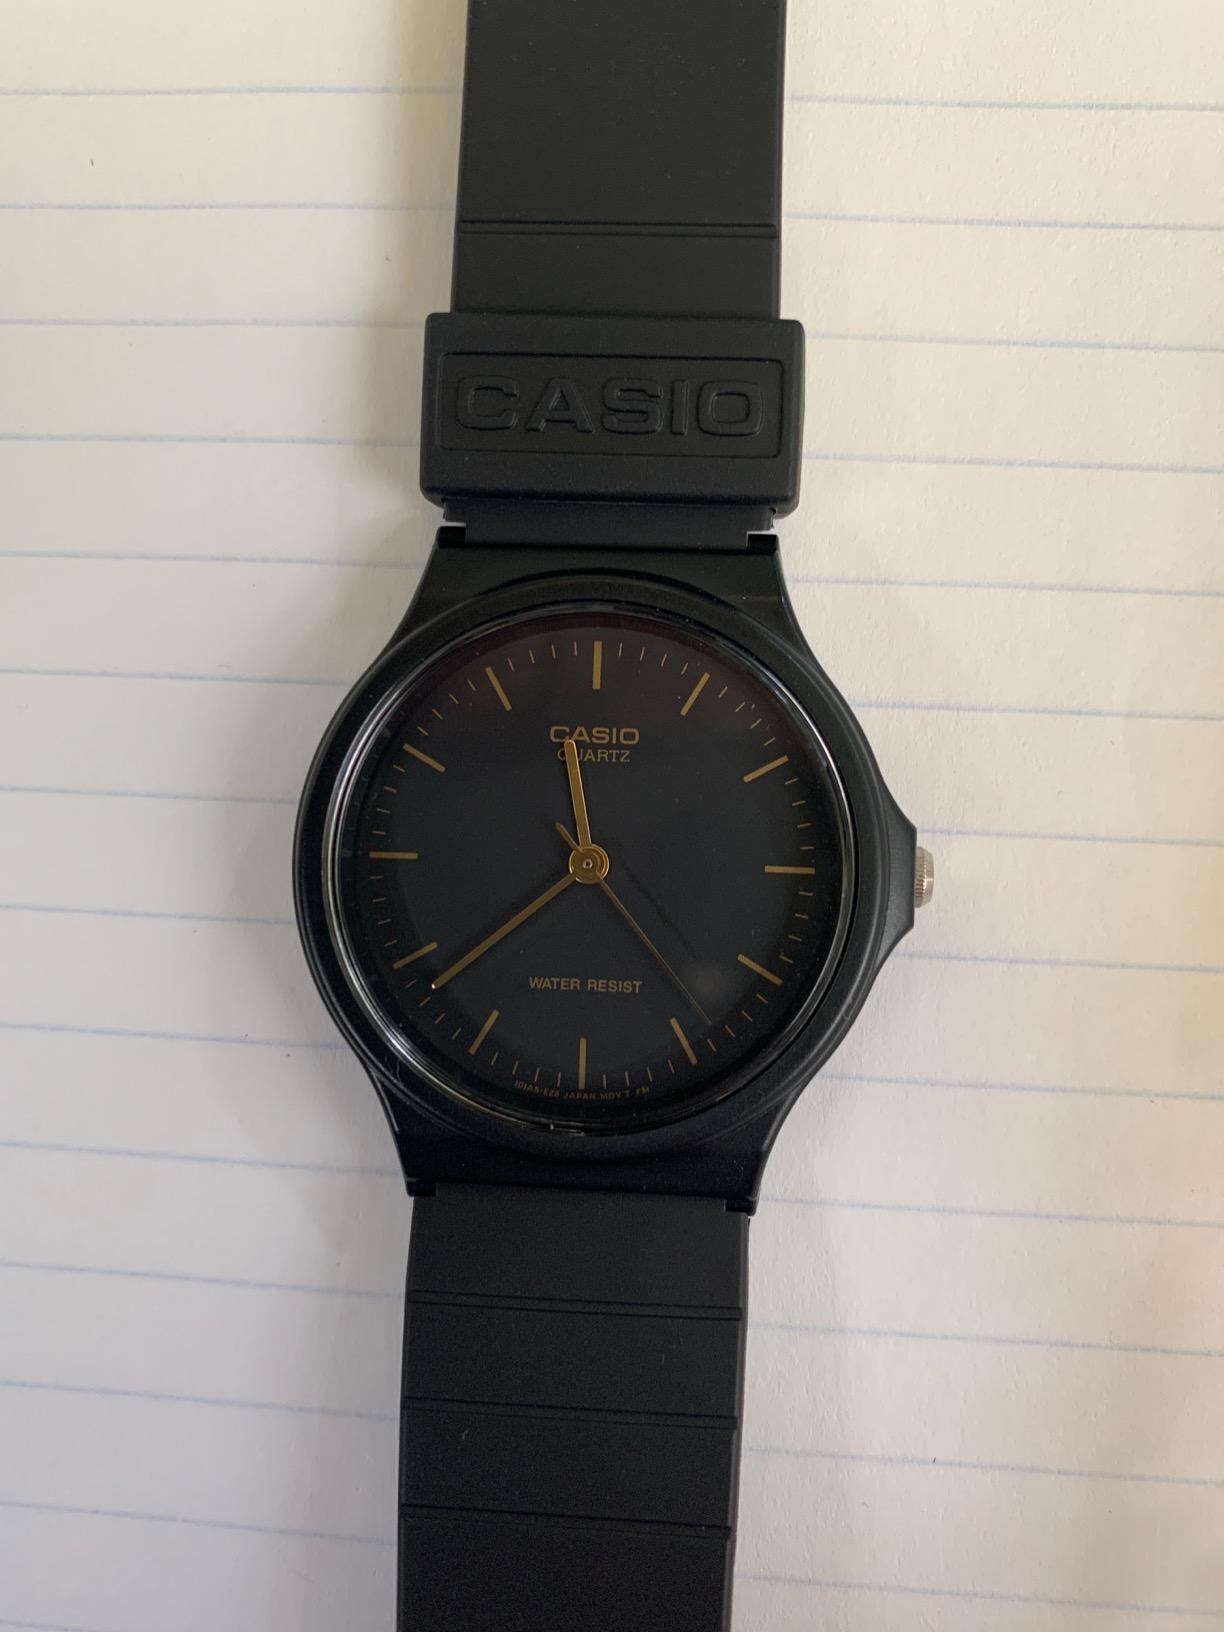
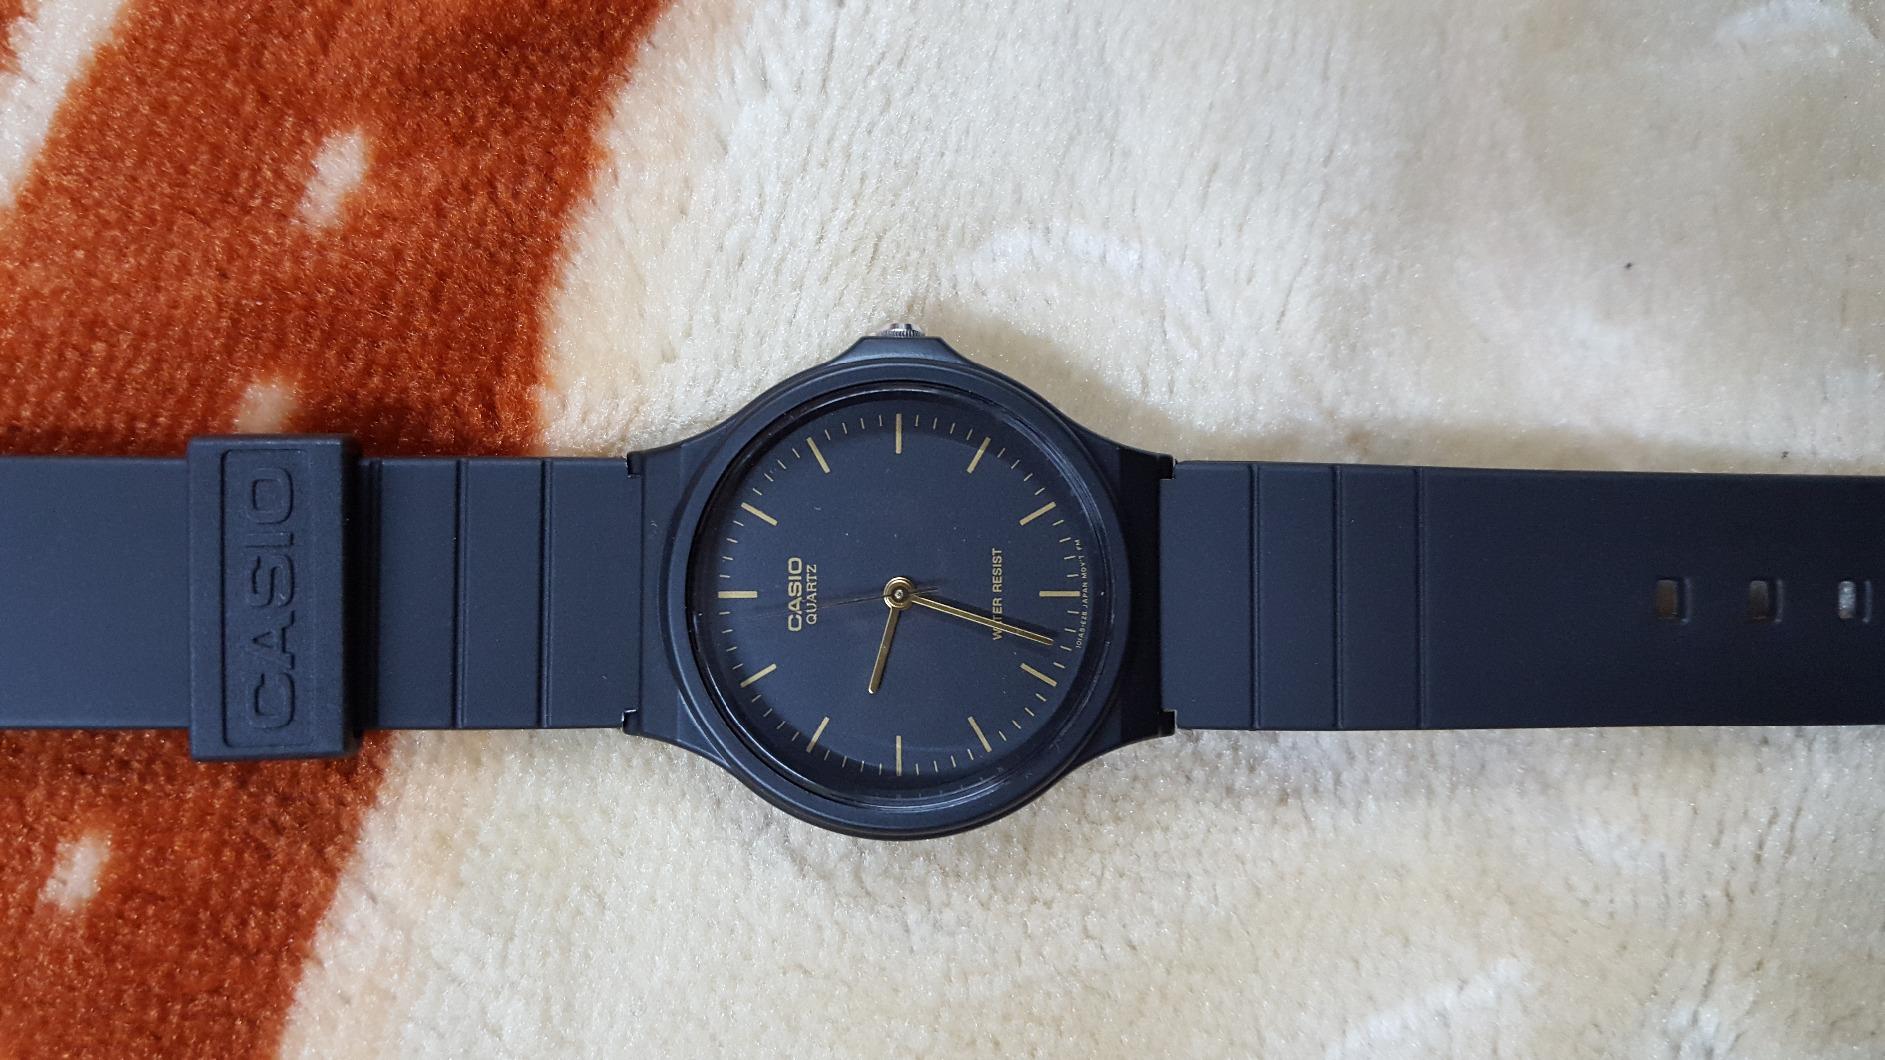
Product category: accessories_watch
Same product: yes